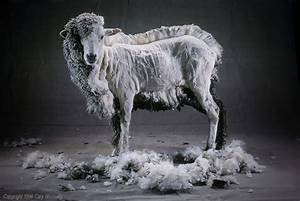
Label: sheep